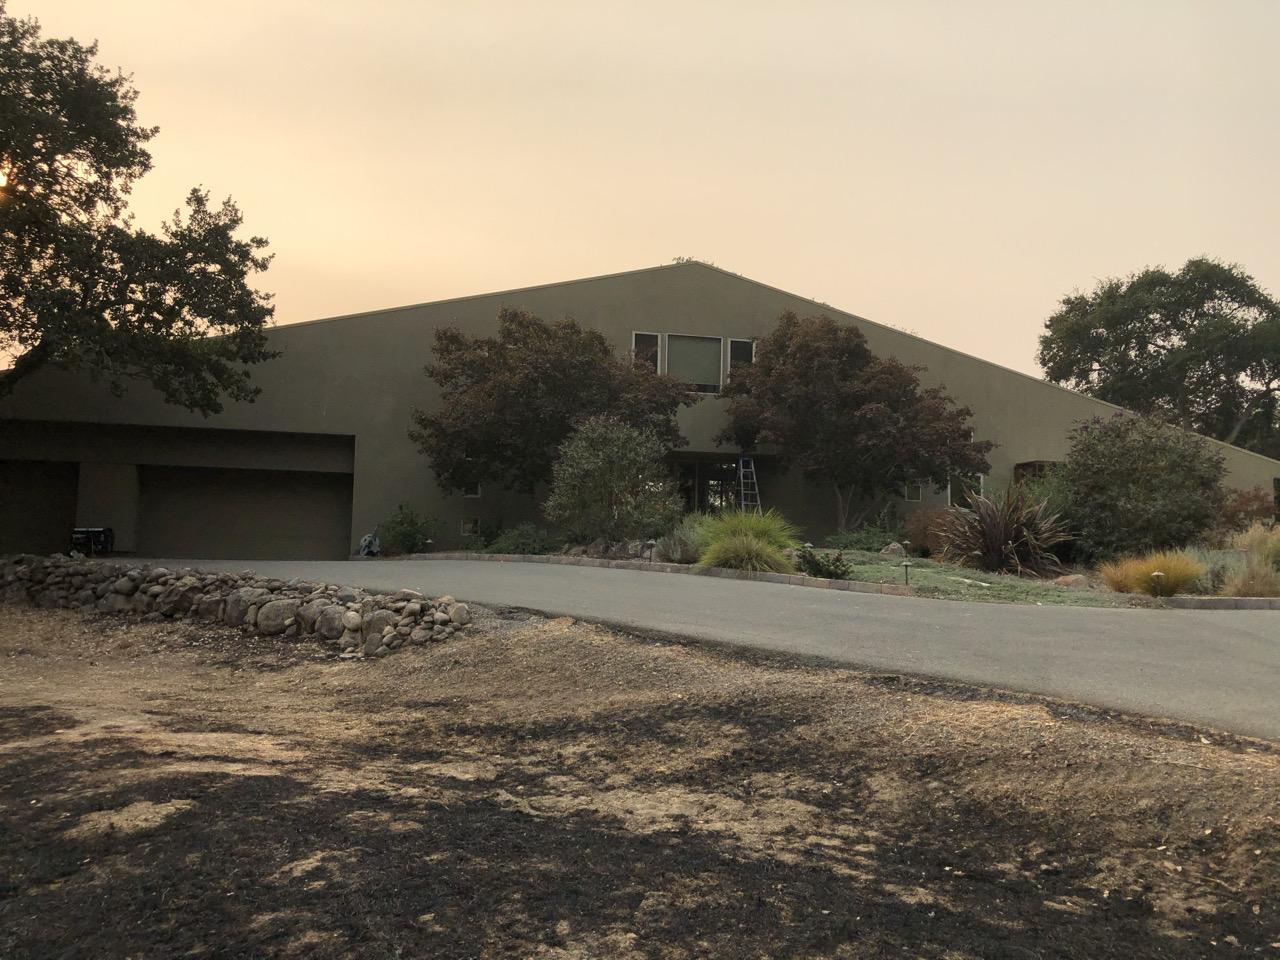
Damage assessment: affected